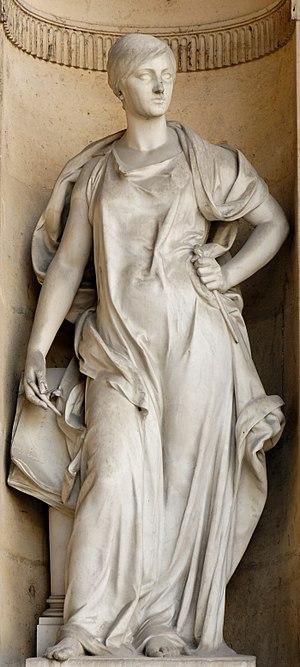
Architecture (1892), œuvre d'Aristide-Onésime Croisy (1840-1899). Façade Ouest de la cour Carrée du palais du Louvre.
Aristide Onésime Croisy, né le 31 mars 1840 à Fagnon et mort dans la même ville le 7 novembre 1899, est un sculpteur français.